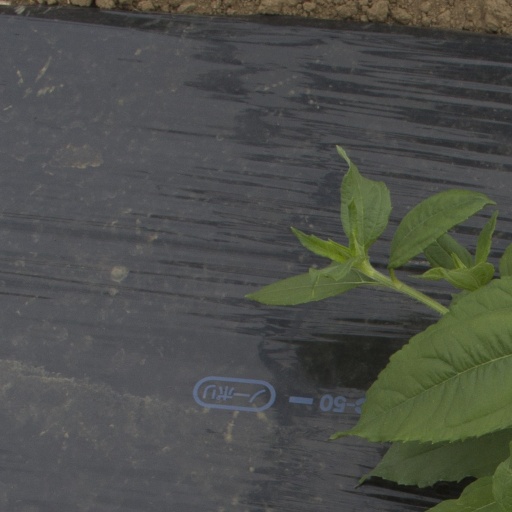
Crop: Jerusalem artichoke